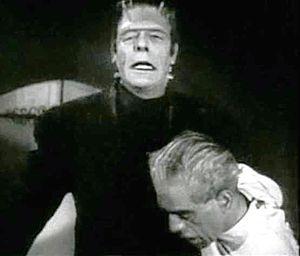
Glenn Strange est un acteur américain né le 16 août 1899 à Weed et mort le 20 septembre 1973 à Los Angeles.
La Maison de Frankenstein est un film américain réalisé par Erle C. Kenton, sorti en 1944. Ce film est suivi du film La Maison de Dracula. Un hommage lui sera fait avec le téléfilm de 1997, L'Antre de Frankenstein.